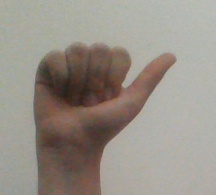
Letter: dhad